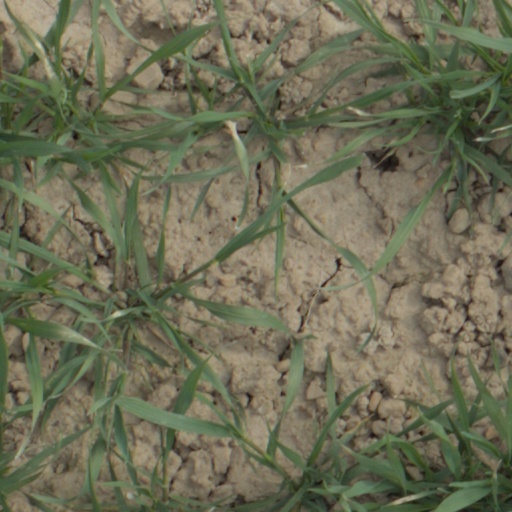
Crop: wheat